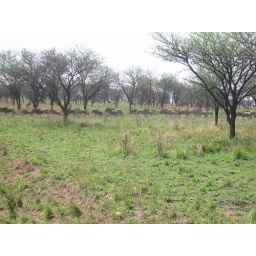
Wildebeasts wait their turn to cross the road in front of our vehicle.